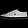
Label: Sneaker